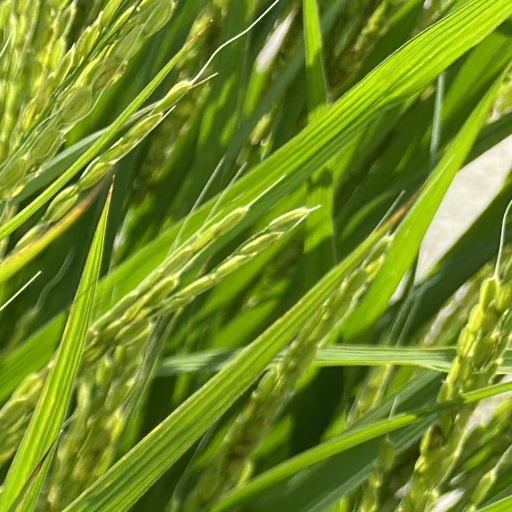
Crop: rice